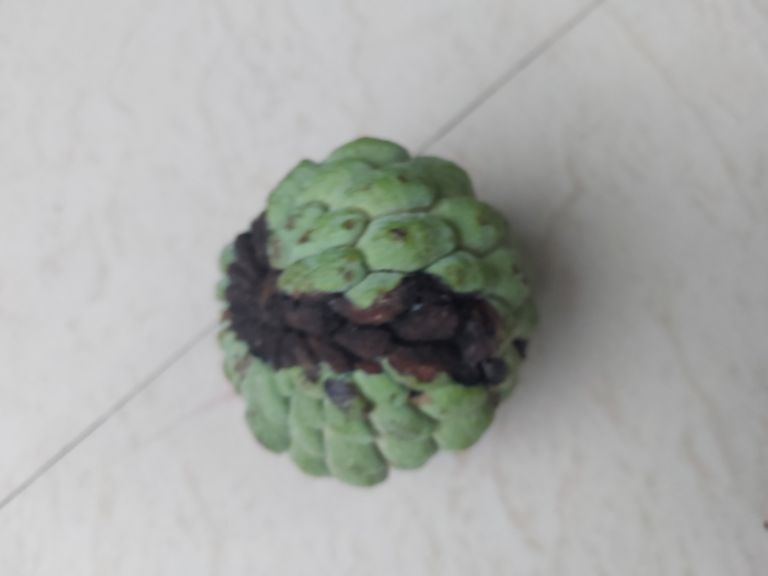
Disease label: Diplodia Rot